Katanga Province

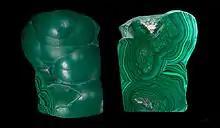
Malachite specimen, showing the original botryoidal form and a polished face of the opposite half of the specimen. Mines in the vicinity of Kolwezi supply much of the polishing-grade malachite in the world.

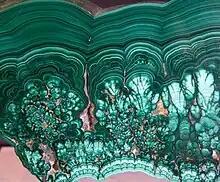
Another malachite specimen from Katanga, on display at the Royal Ontario Museum.

Katanga was one of the four large provinces created in the Belgian Congo in 1914.